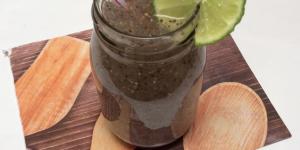
agua de chia